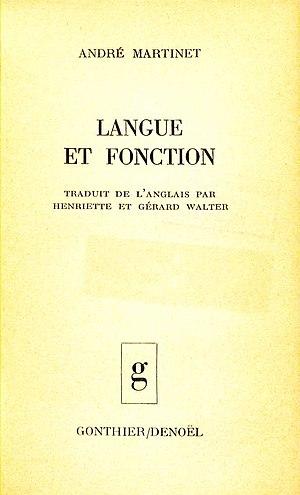
André Martinet, né le 12 avril 1908 à Saint-Alban-des-Villards et mort le 16 juillet 1999 à Châtenay-Malabry, est un linguiste français, père de l’analyse fonctionnaliste en linguistique française.